Vera Pap

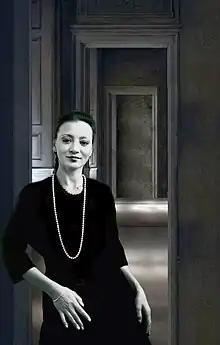

Vera Pap (born Veronika Pap 27 January 1956 – 9 April 2015) was a Hungarian actress. She appeared in more than fifty films from 1960 to 2015.